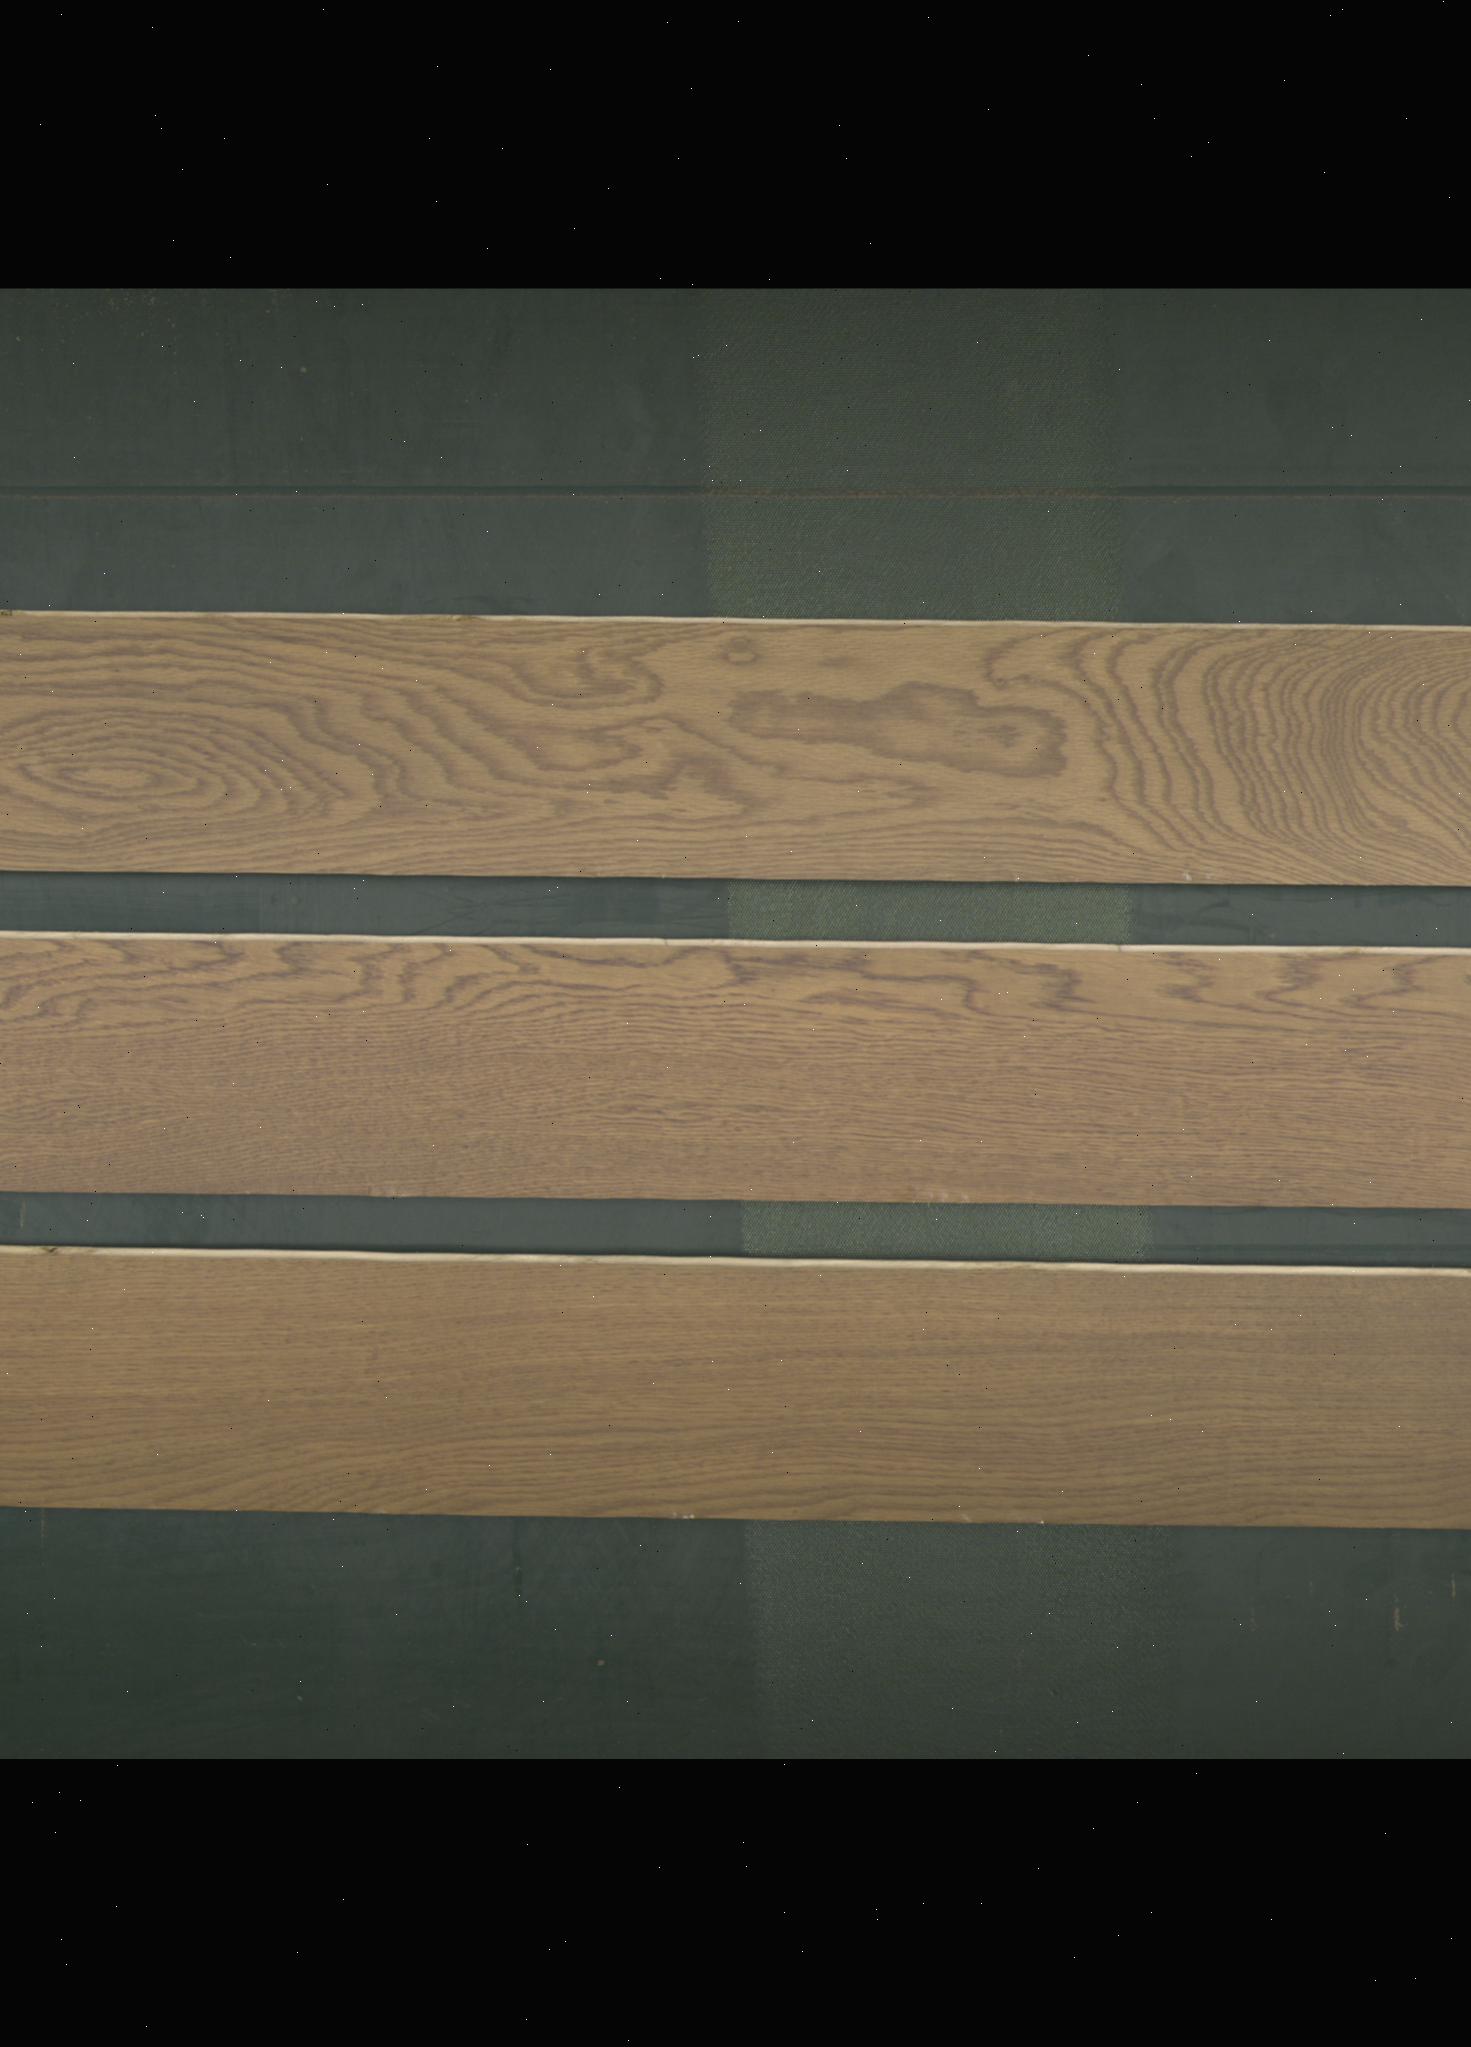
Label: mixers